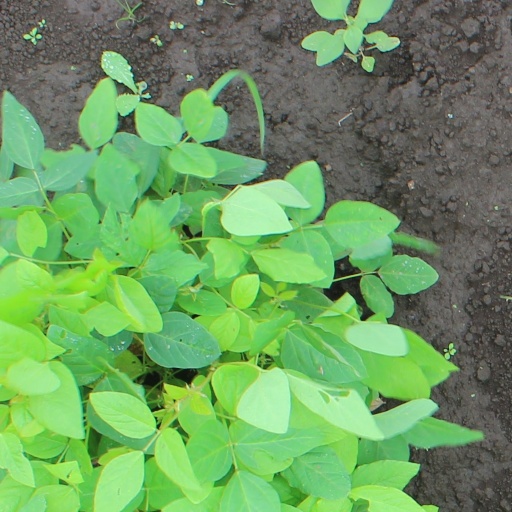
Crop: soybean